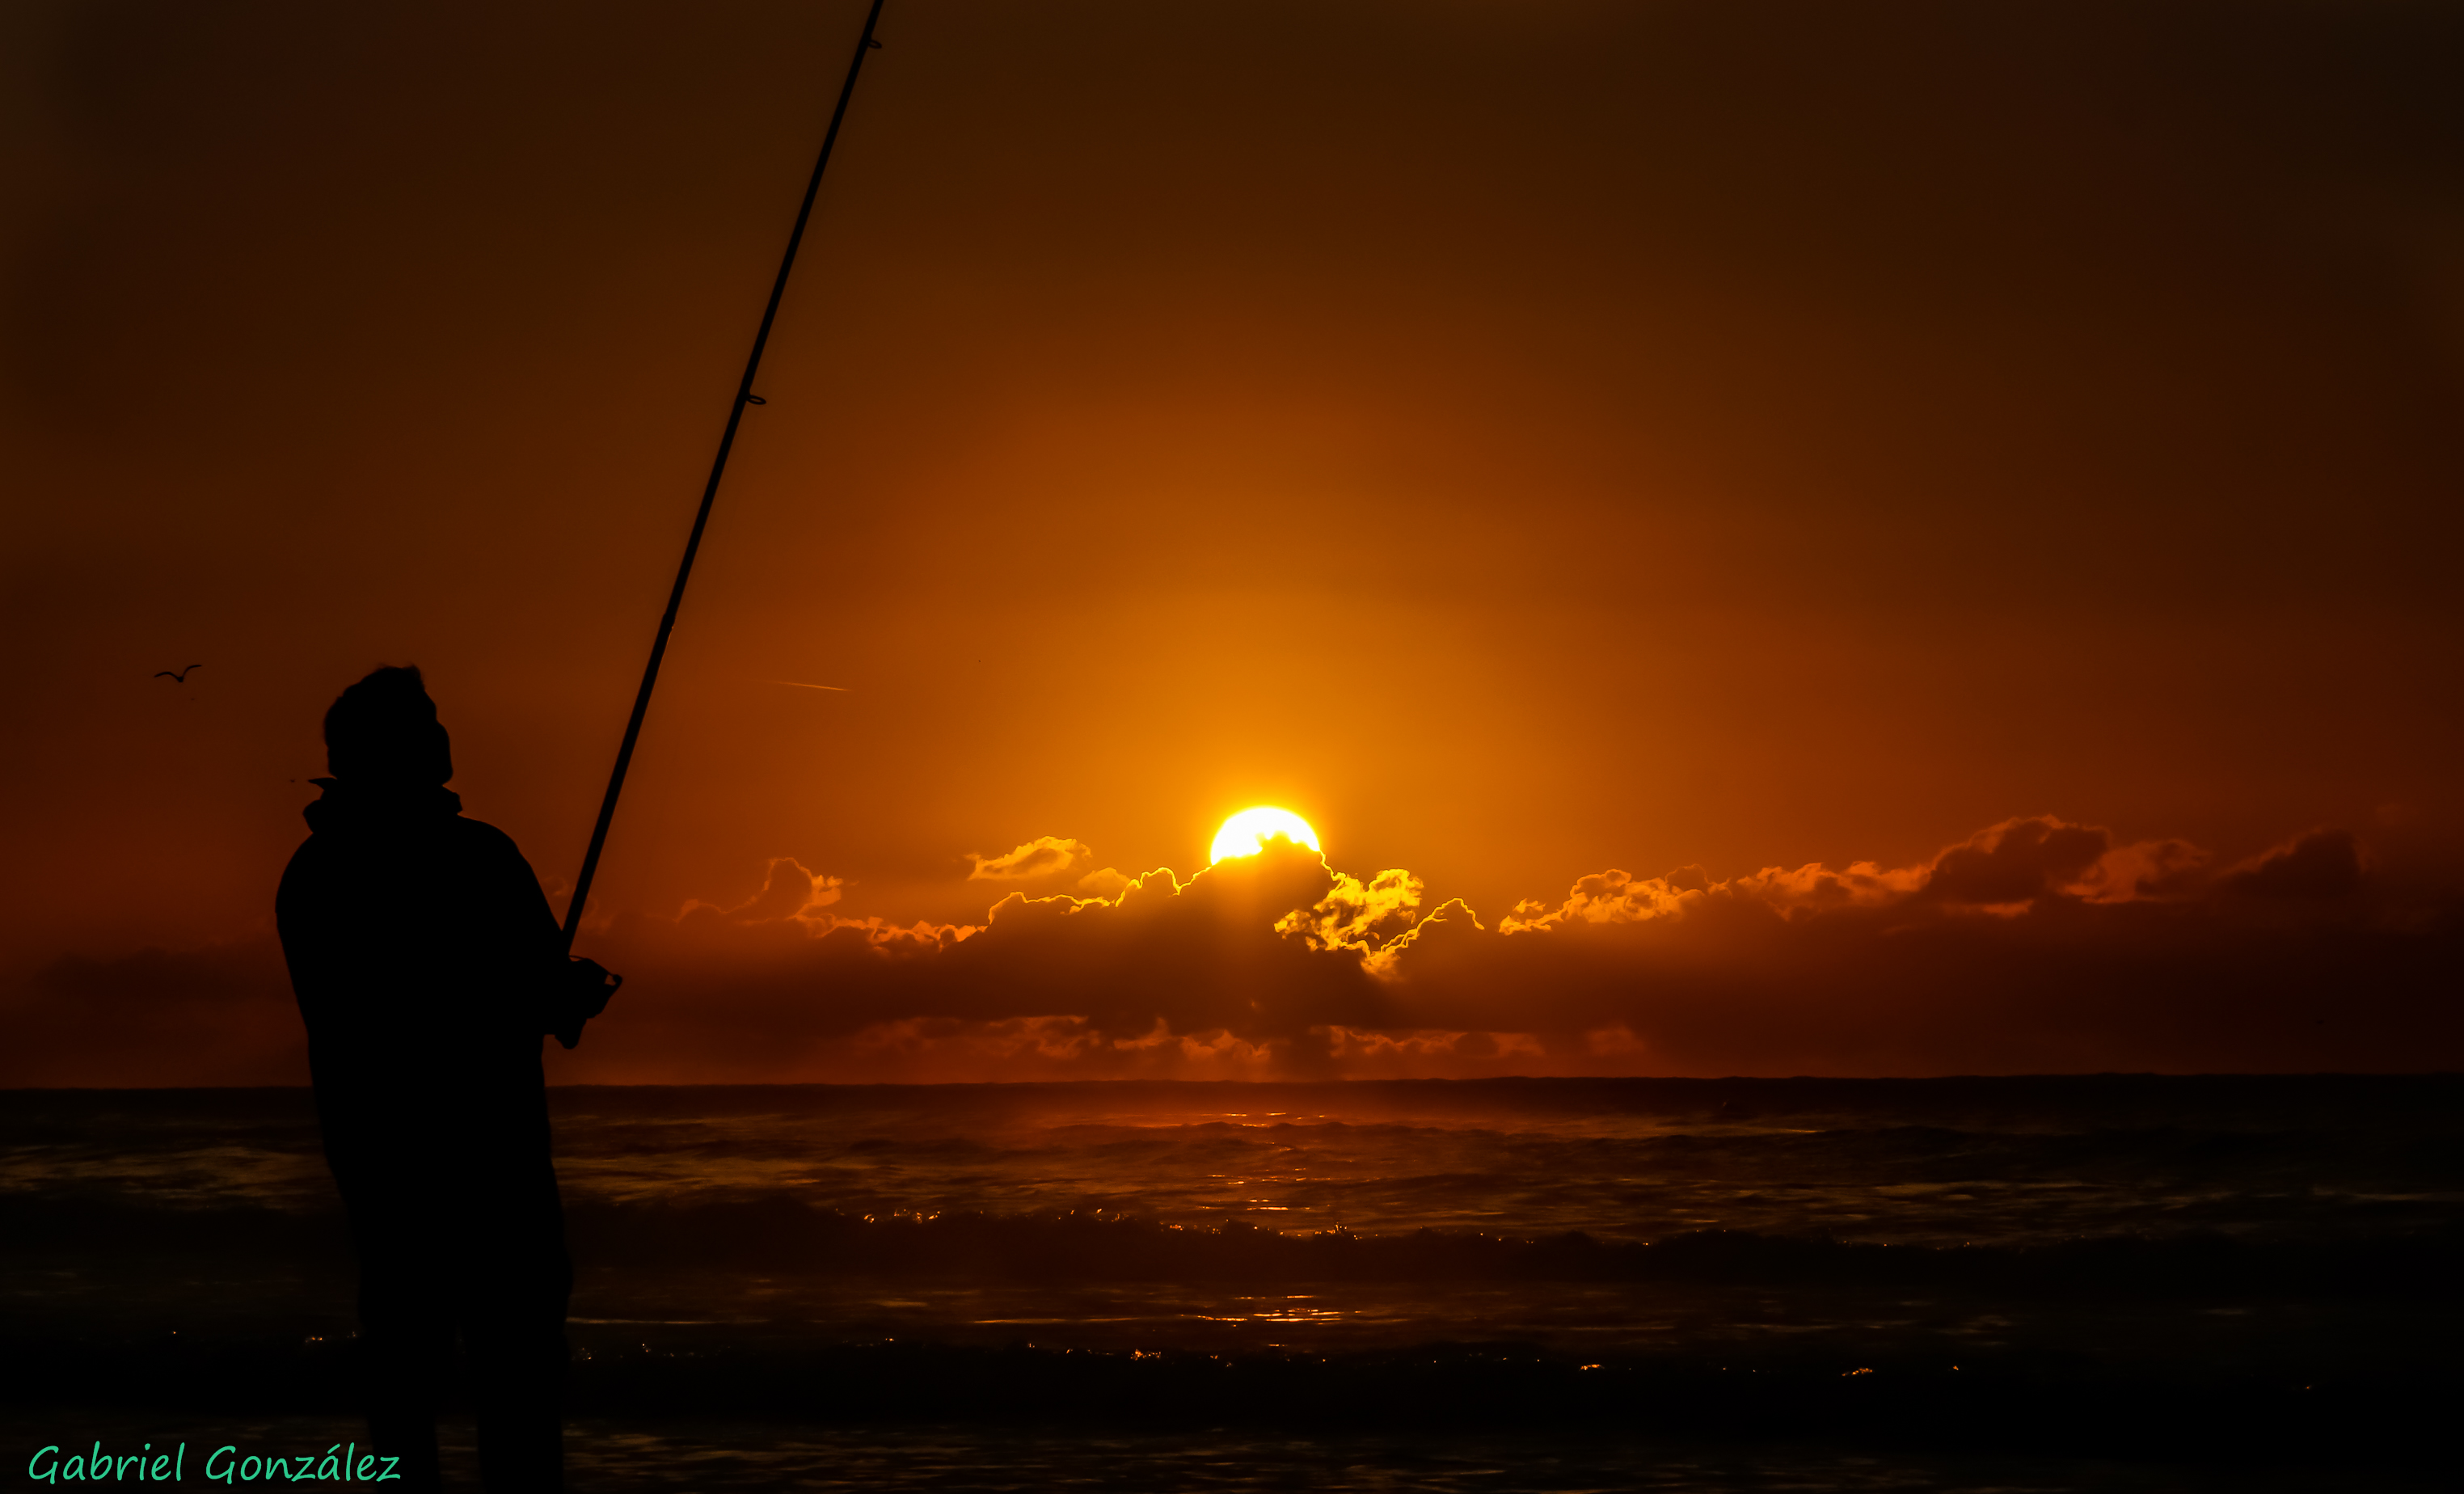
beach, landscape, sea, coast, ocean, horizon, cloud, sun, sunrise, sunset, night, sunlight, morning, wave, dawn, photo, dusk, evening, reflection, puestadesol, portugal, paisajes, nocturna, a77, g, ggl1, gaby1, xovesphoto, sonya77, sony16105mm, gphoto, xelodegalicia, ancora, afterglow, gabrielcoru a